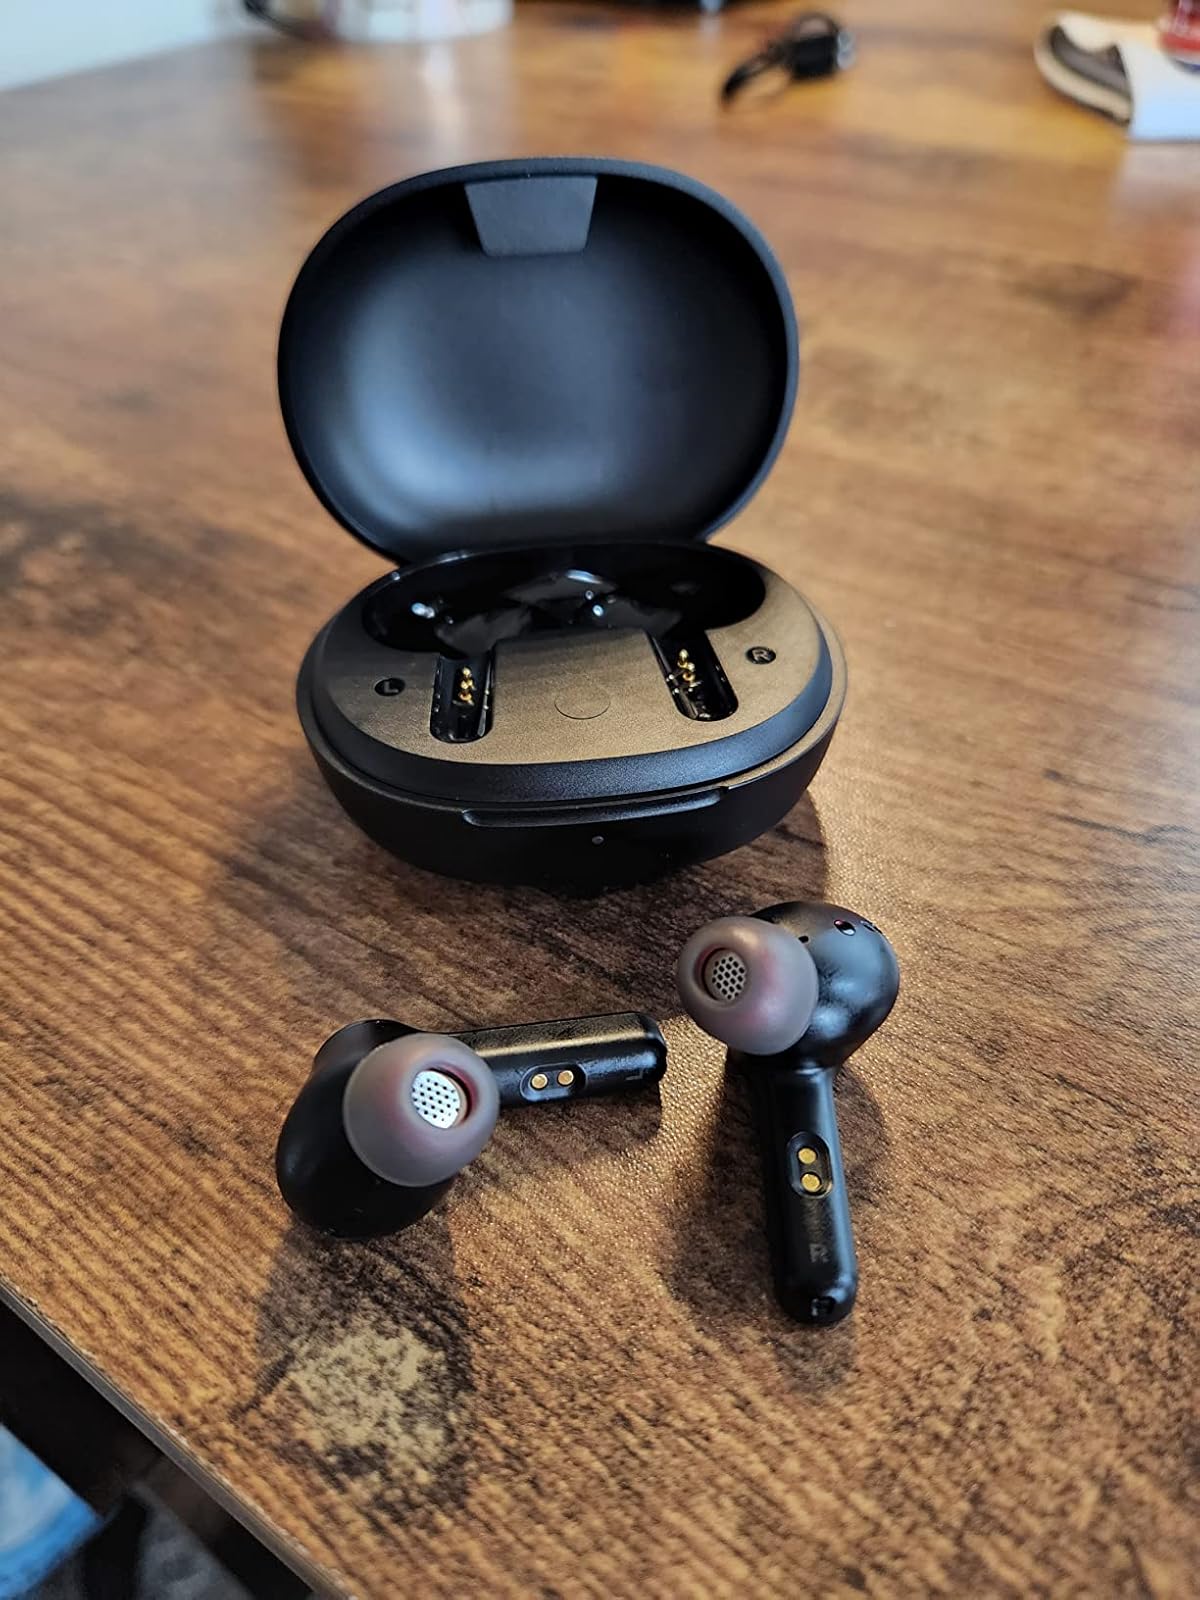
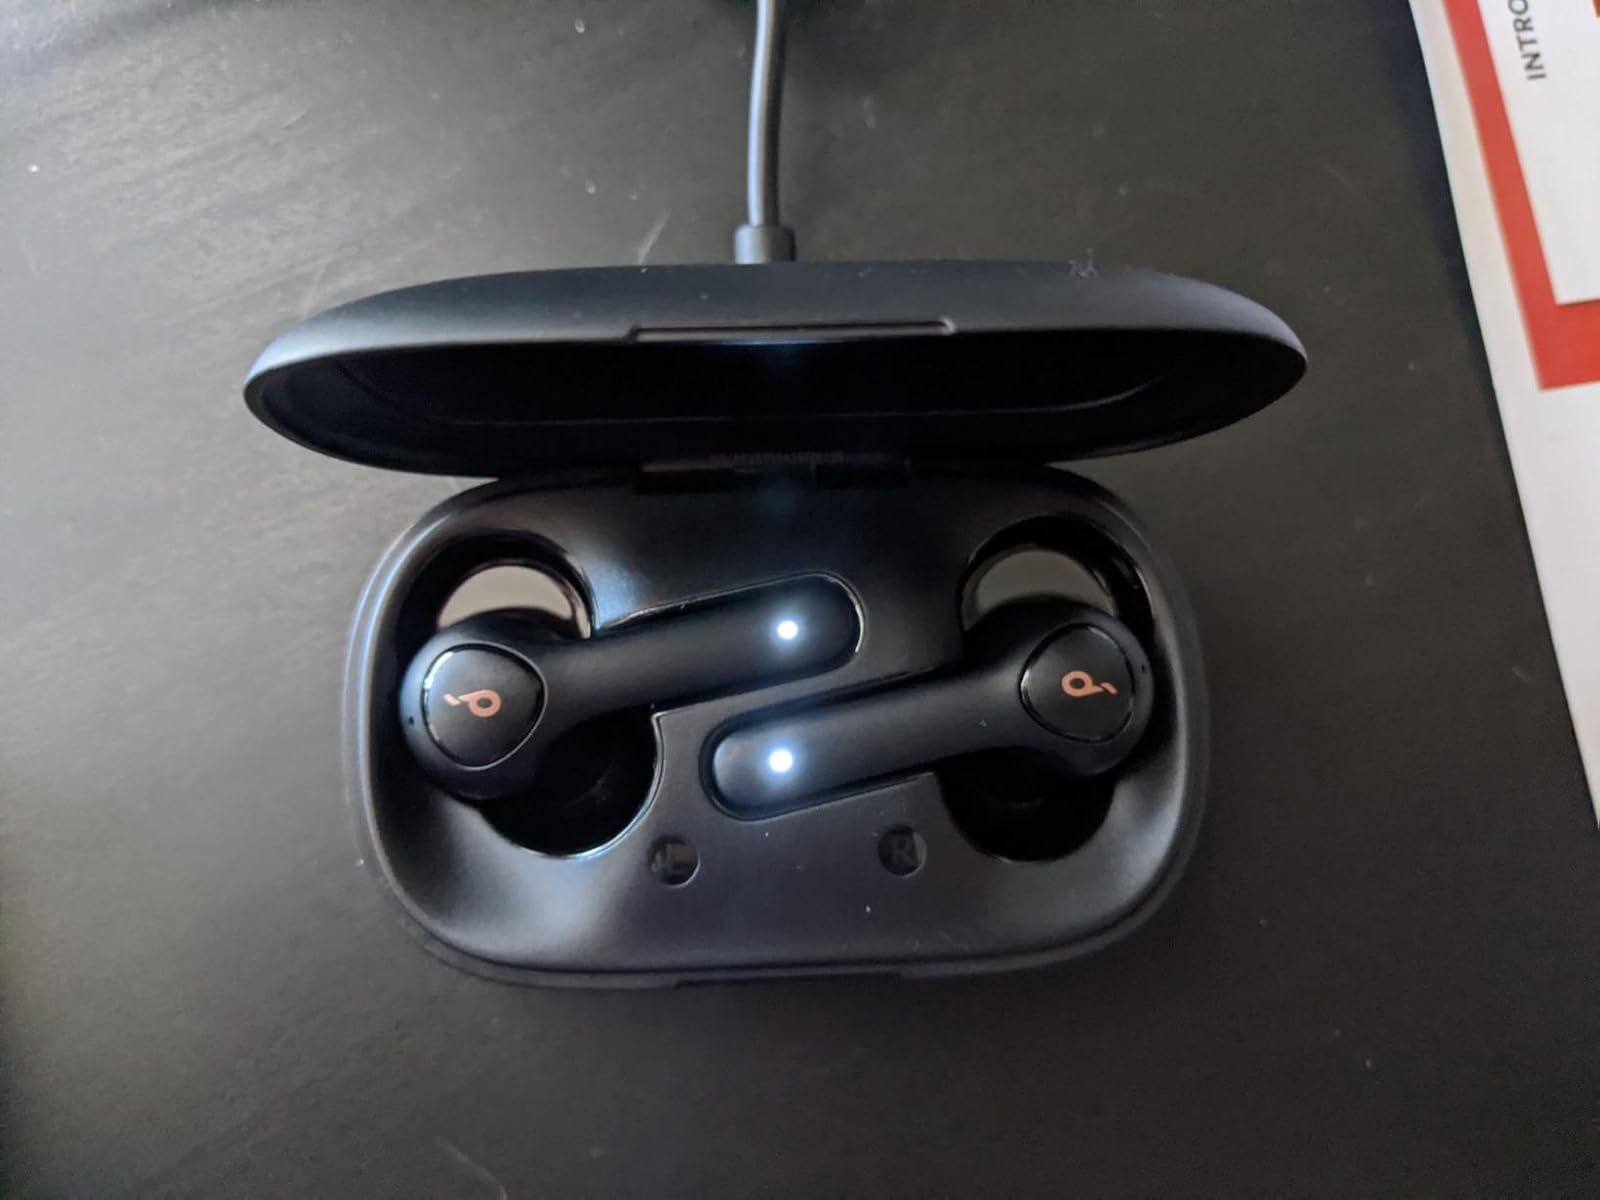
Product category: earbuds
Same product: no